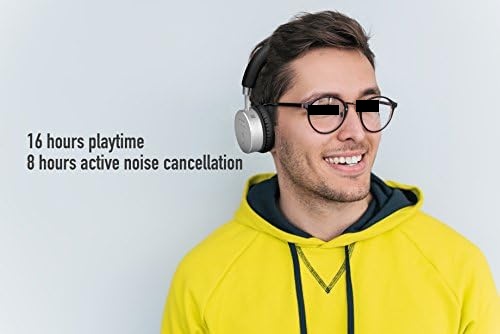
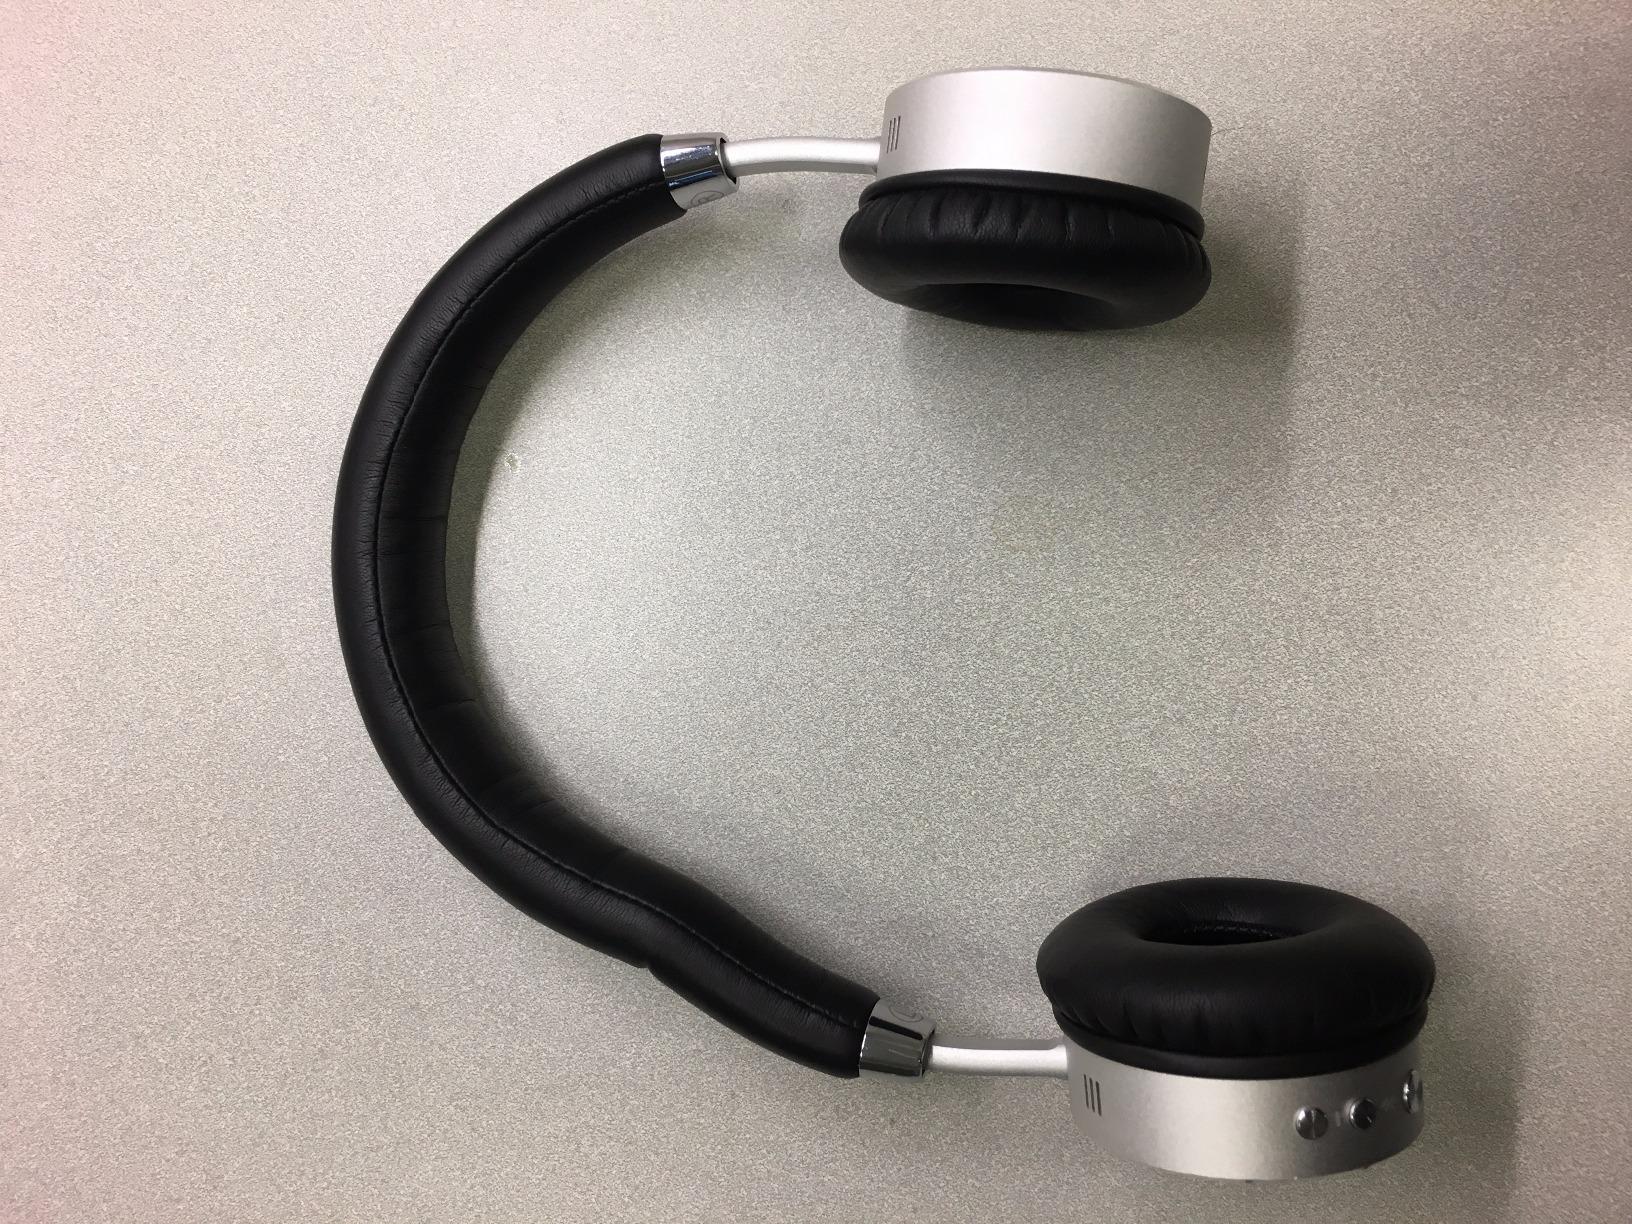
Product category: headphones
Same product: yes